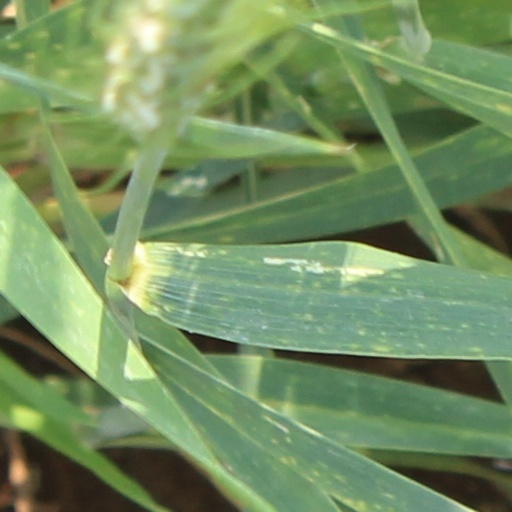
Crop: wheat